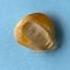
Maize quality: Bad